River Secrets

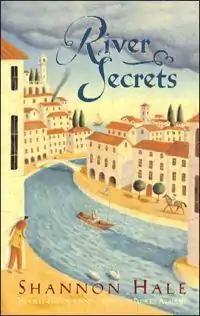
The first edition cover of "River Secrets".

River Secrets is a 2006 fantasy novel by Shannon Hale. It is the third book in the Books of Bayern series.